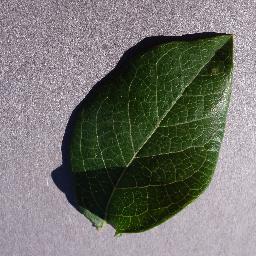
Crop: blueberry
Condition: healthy